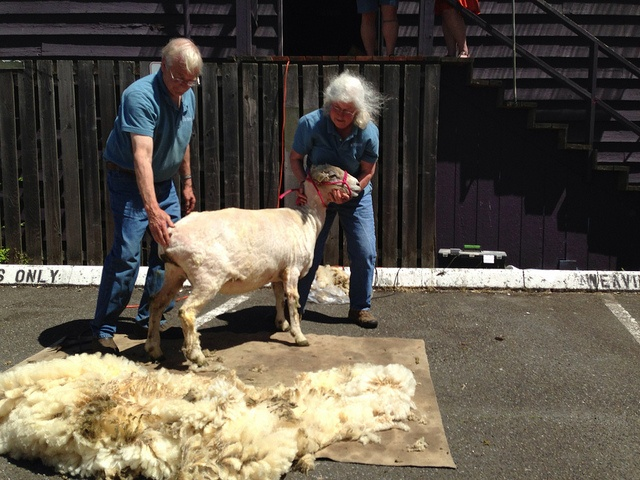
A couple of people shaving the wool off of a sheep.
Two people hold a newly-sheared sheep with the wool on the ground.
A man and woman with a freshly sheered sheep in a parking lot among a pile of wool
A man and woman holding a sheep as they shave it.
A man and a woman just finishing up on a sheared sheep.